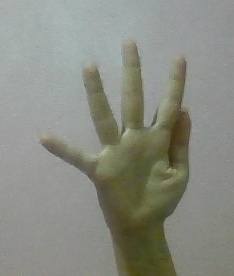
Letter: sheen